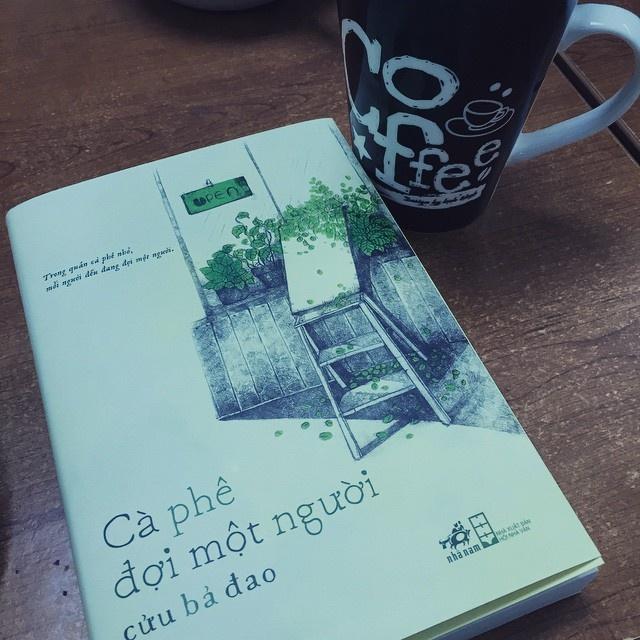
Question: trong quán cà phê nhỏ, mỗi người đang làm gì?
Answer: đang đợi một người